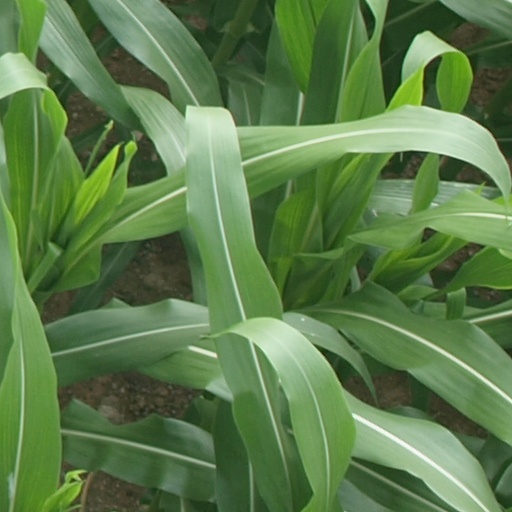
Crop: maize; corn